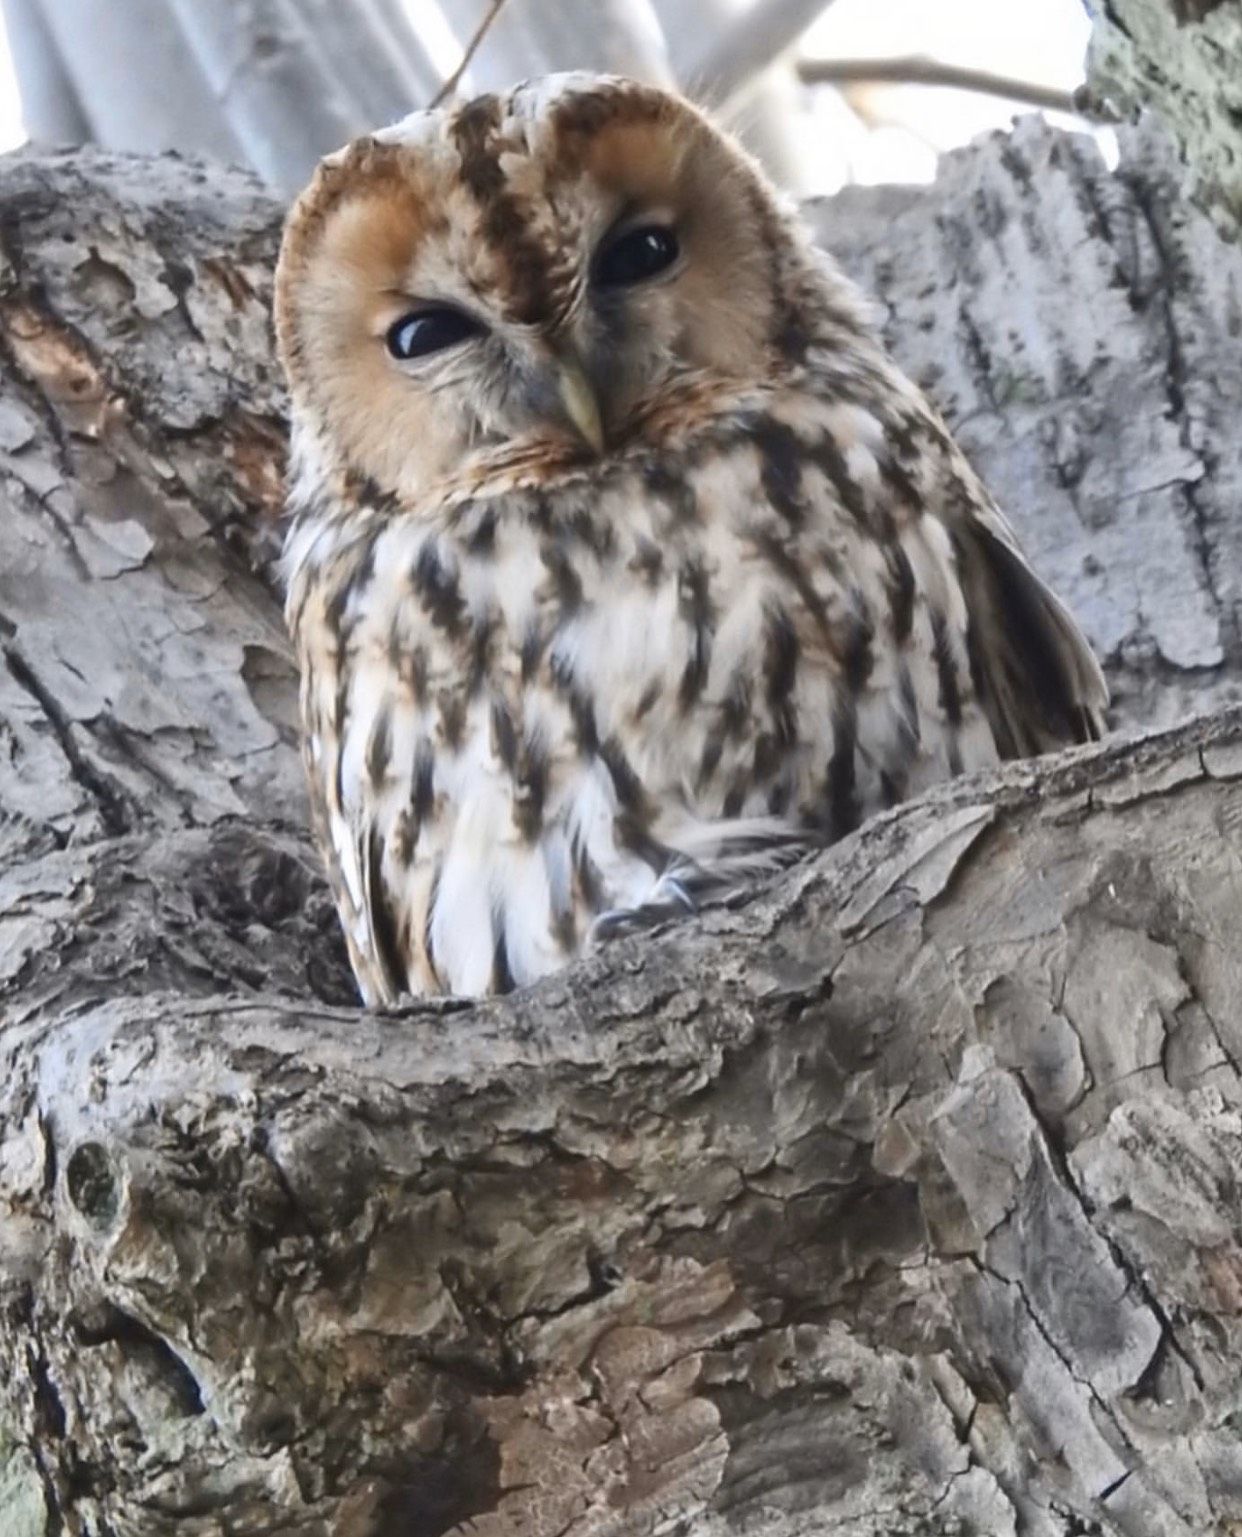
Owl in a tree
A brown and white tawny owl rests in a tree hollow. Its dark eyes are partly shut, and its round face is surrounded by the rough bark. The owl's feathers match the tree, helping it blend in and stay alert in its environment.
A close-up shot of an owl resting calmly in the hole of an old tree, its brown and white feather makes a perfect match with the brown color of the treecreating a sense of camouflage. Its dark eyes are partly closed, suggesting it's in its safe nest. The tree has a rough texture, suggesting it's an old big tree, and gives the atmosphere of forest surroundings.
Labels: Animal, Bird, Beak, Owl, Plant, Tree, blurred background